Anderton Shearer Loader

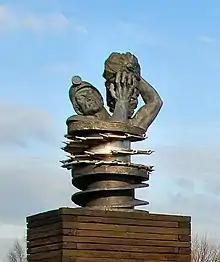
Monument to James Anderton and the Anderton Shearer Loader

The Anderton Shearer Loader is a coal cutting machine which was used in the UK coal industry after 1953. The Anderton Power Loader with its cutting drum up to five feet in diameter was patented in 1953. It was successfully used throughout the British coalfields and by 1966 cut half the coal produced and by 1977 it produced 80% of the coal mined in Britain.